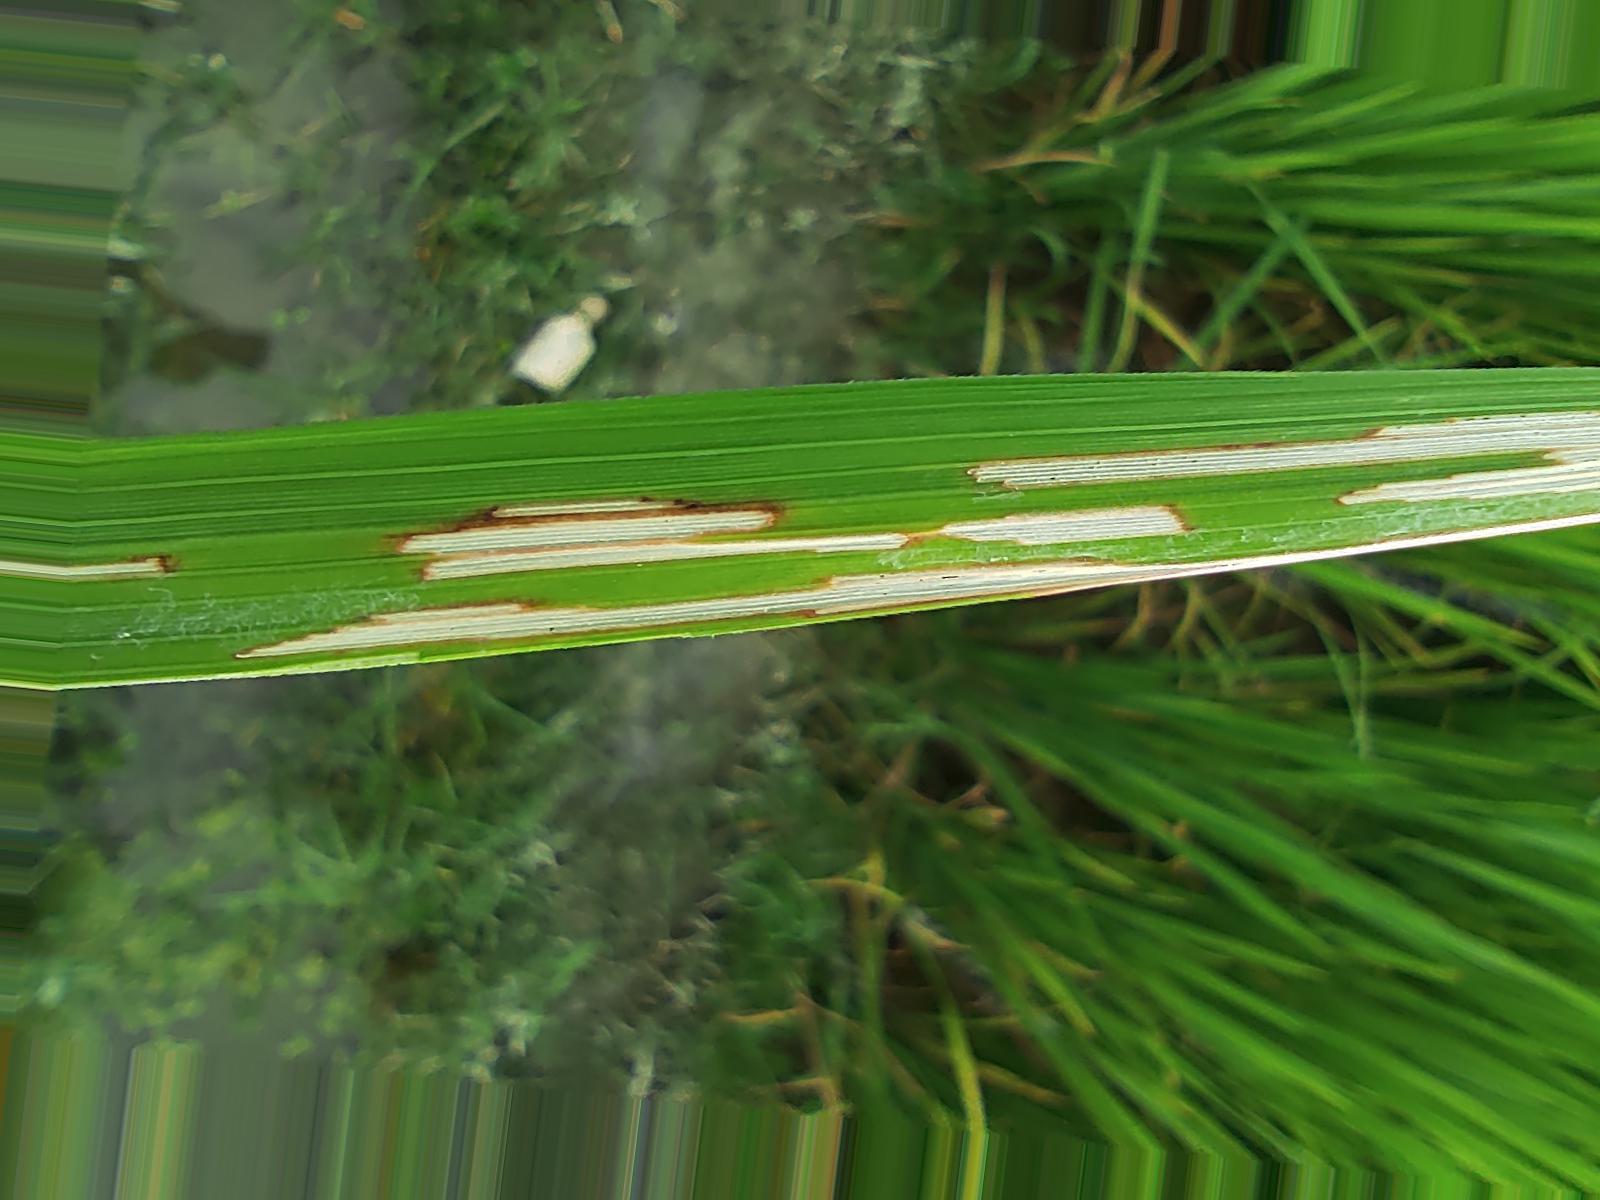
Nhãn: Sâu gai ( Hispa )